Allotropes of carbon

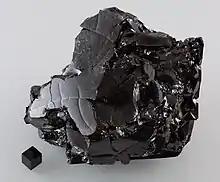
A large sample of glassy carbon.

"Glassy carbon" or "vitreous carbon" is a class of non-graphitizing carbon widely used as an electrode material in electrochemistry, as well as for high-temperature crucibles and as a component of some prosthetic devices.